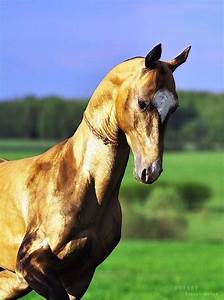
Label: cavallo